Yūki, Ibaraki

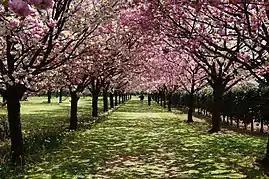
The Flower Association of Japan

Yūki is located in far western Ibaraki Prefecture, bordered by Tochigi Prefecture to the north and west, and separated from the rest of Ibaraki Prefecture by the Kinugawa River. It is closely related to Tochigi Prefecture in terms of culture (such as dialects), economy, and transportation due to the close proximity to the city of Oyama.